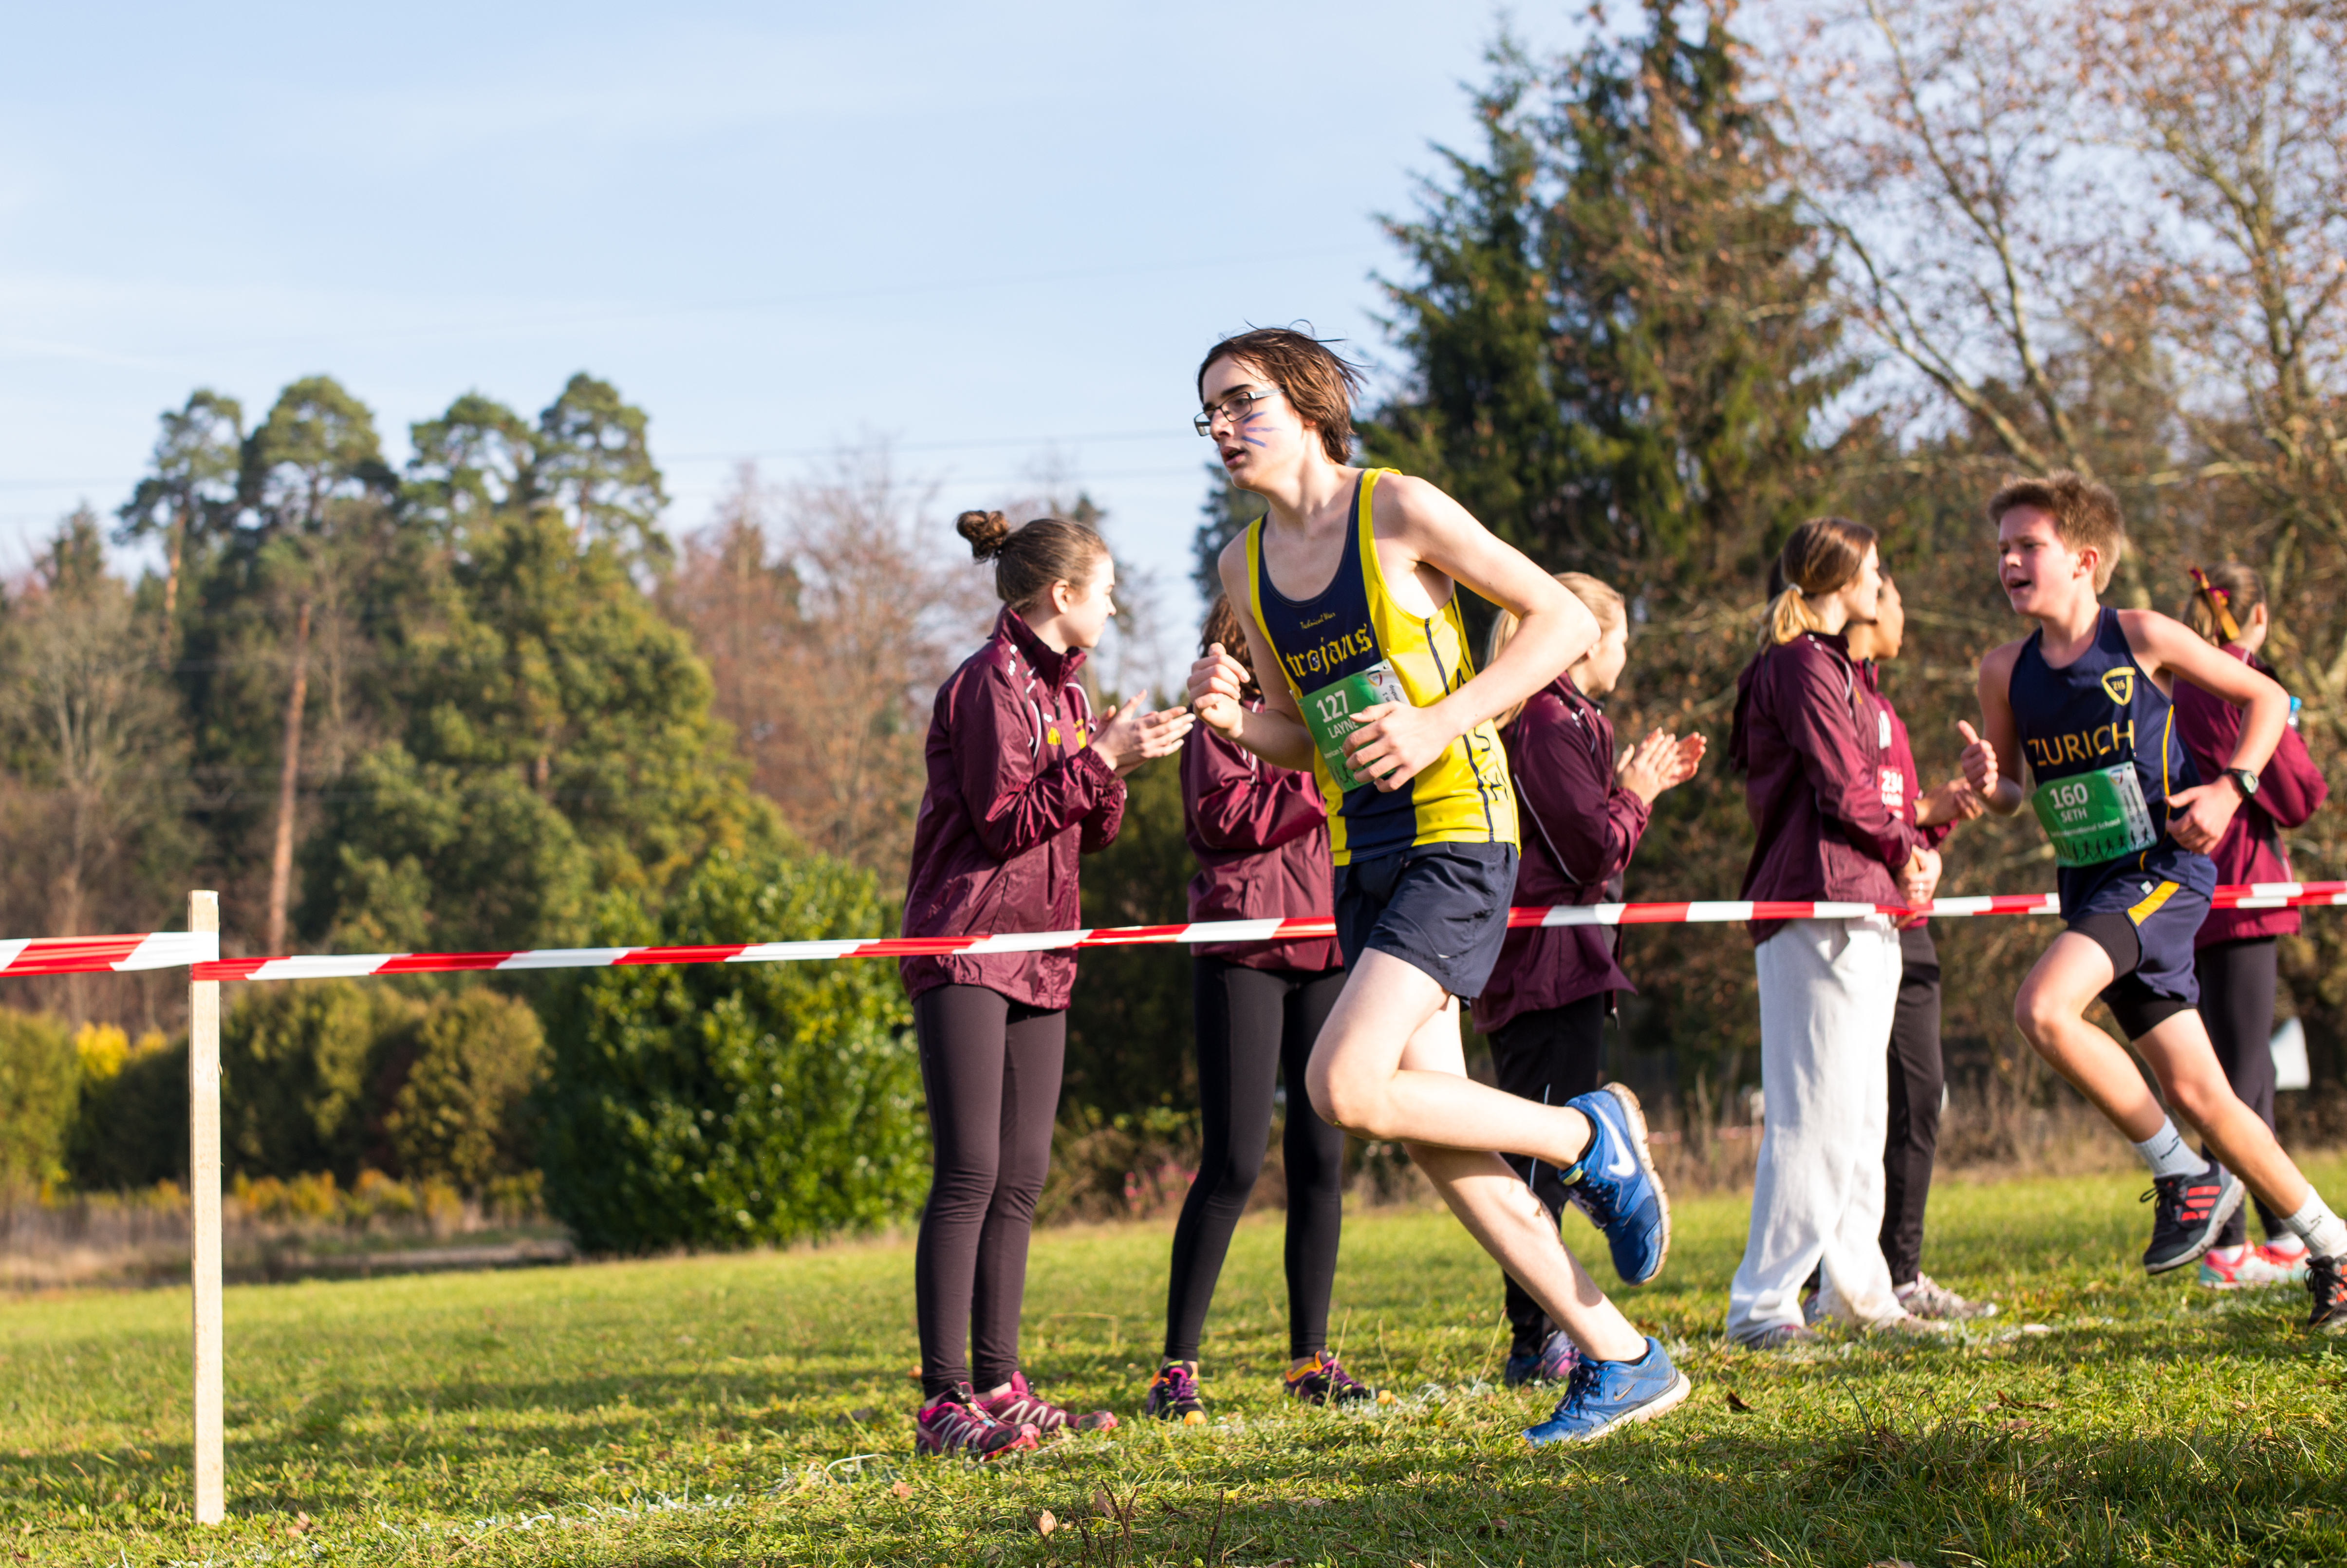
person, trail, running, run, country, recreation, europe, runner, cross, ash, 2015, race, hague, m, american, team, sports, boys, 50, switzerland, school, zurich, runners, endurance, junior, leica, 240, summilux, varsity, athletics, meet, isst, tournament, xc, physical exercise, outdoor recreation, human action, endurance sports, duathlon, cross country running